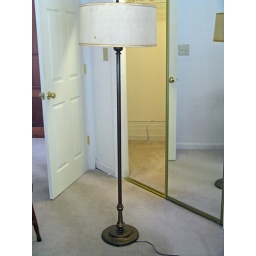
Brass Floor Lamp, 3-way, mogul-based bulb in white glass diffuser May 25 2008 1